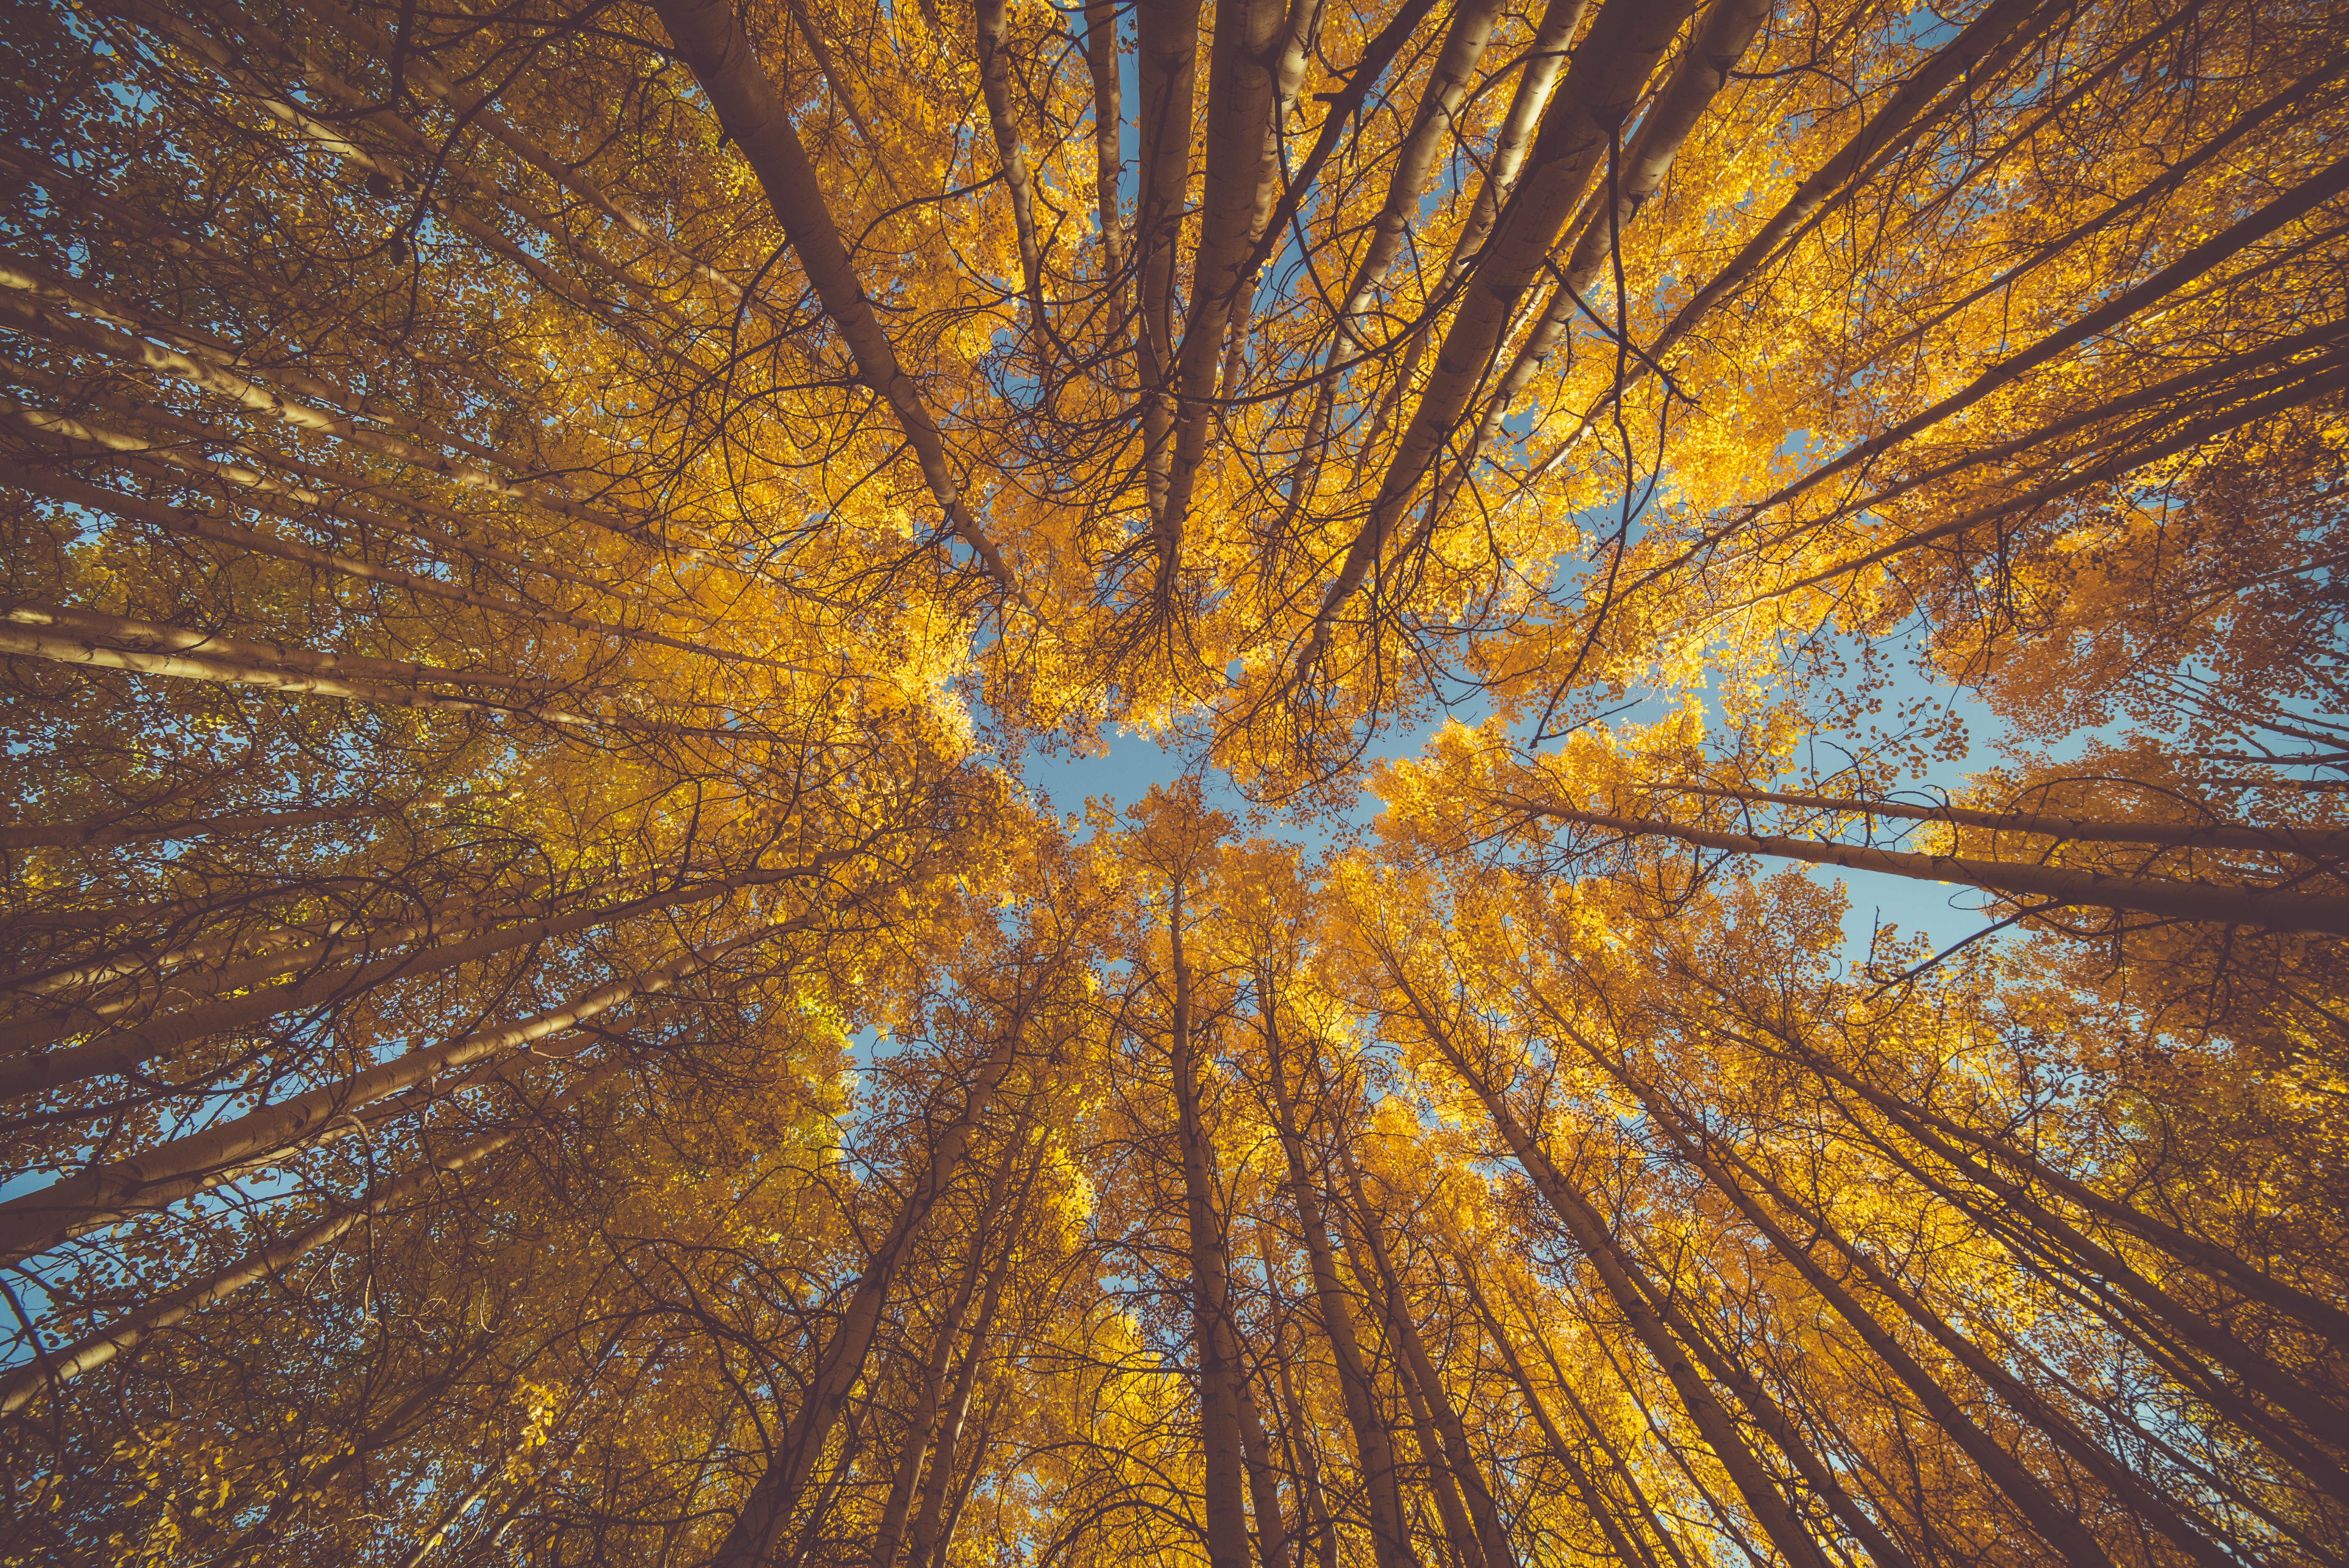
tree, forest, branch, plant, sunlight, texture, leaf, fall, trunk, autumn, season, looking up, deciduous, woodland, woody plant